Głęboki Nurt

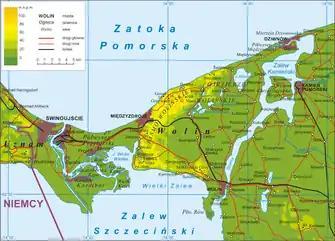
The map of the island of Wolin, including the strait of Głęboki Nurt.

Głęboki Nurt is a strait connecting the Szczecin Lagoon and Dziwna channel, located in the West Pomeranian Voivodeship, Poland. It separates the island of Wolin from the Trzebiatów Coast on the mainland.